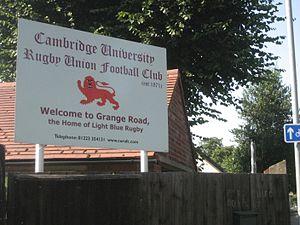
Cambridge University Rugby Union Football Club, ou Cambridge University RUFC est le club de rugby à XV de l'université de Cambridge, basé dans la ville de Cambridge, en Angleterre.